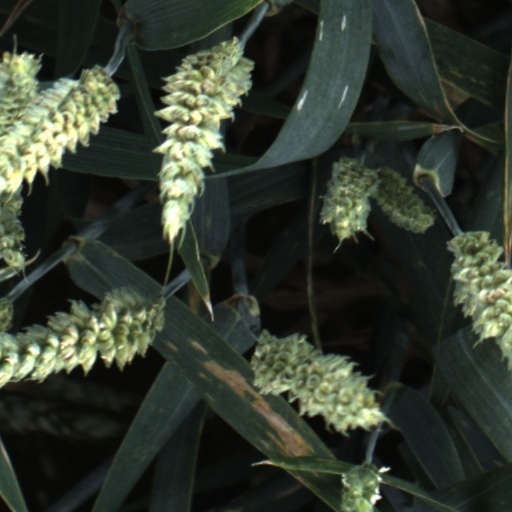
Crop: wheat